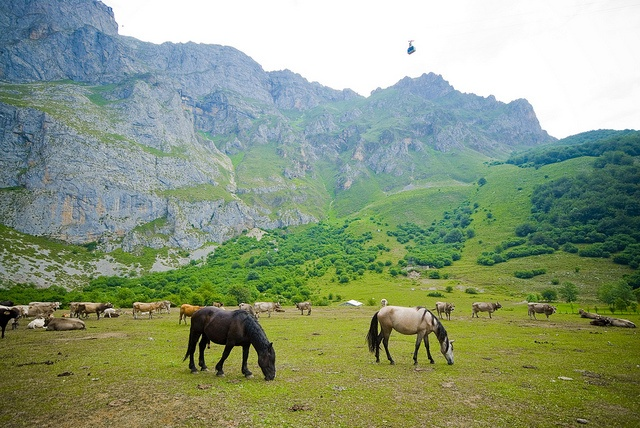
Horses are eating grass outside in rocky terrain.
a large herd of horses standing in a field eating the grass
A couple of horses are standing way in front of many others.
Wild horses and cows are in a valley beside a rocky mountain.
Group of horses standing on a grassy field near hills.